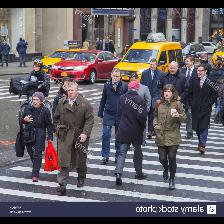
Label: Human